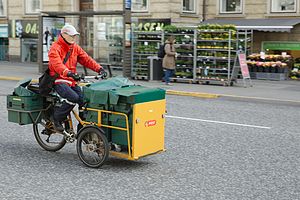
Postbud
Postbud på trehjulet elcykel i Park Allé, Aarhus
Postbud på trehjulet elcykel i Park Allé, Aarhus
Et postbud eller i nutidig dansk postterminologi en postomdeler er en person, der omdeler postforsendelser. Omdelingen sker med udgangspunkt fra et centralt beliggende postdistributionscenter. Ikke at forveksle med postkontorer eller postbutikker, som næsten aldrig har noget med selve omdelingen af post at gøre.